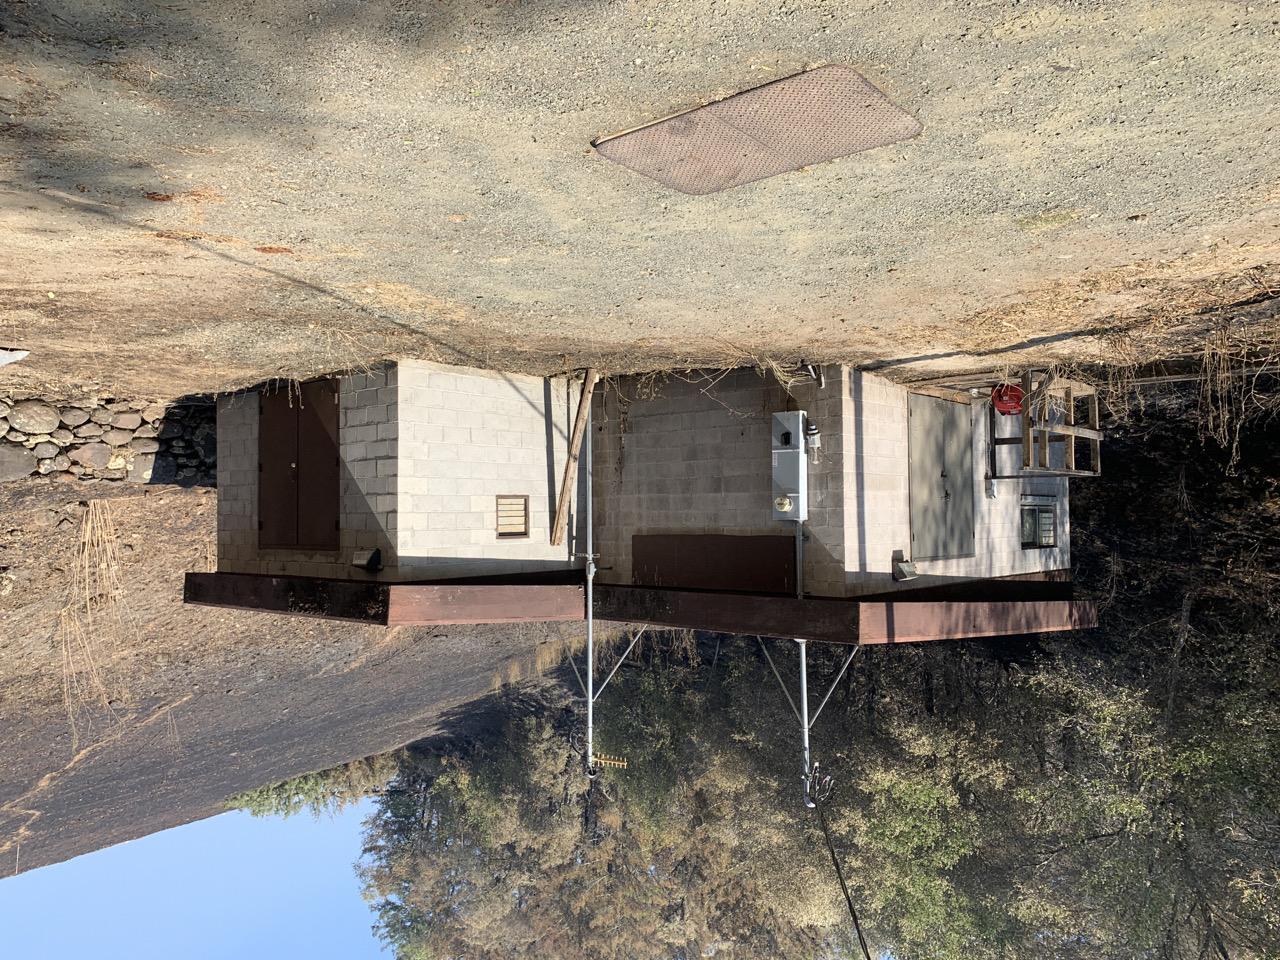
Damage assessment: no_damage